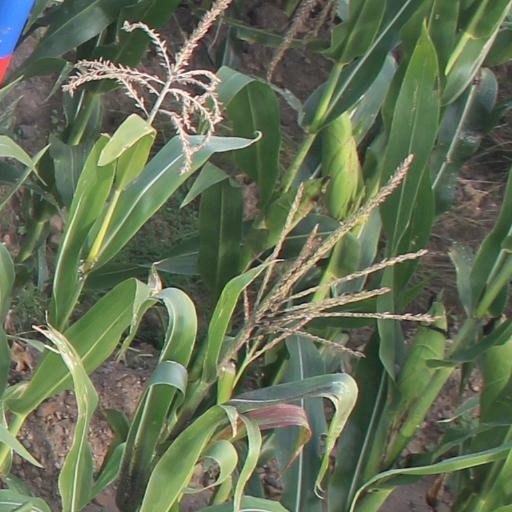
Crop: maize; corn